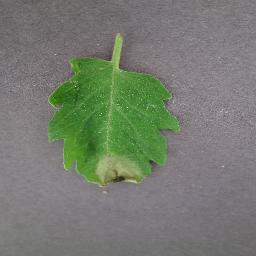
Label: Tomato___Late_blight